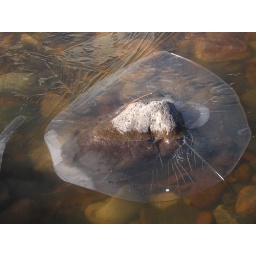
rock under glass